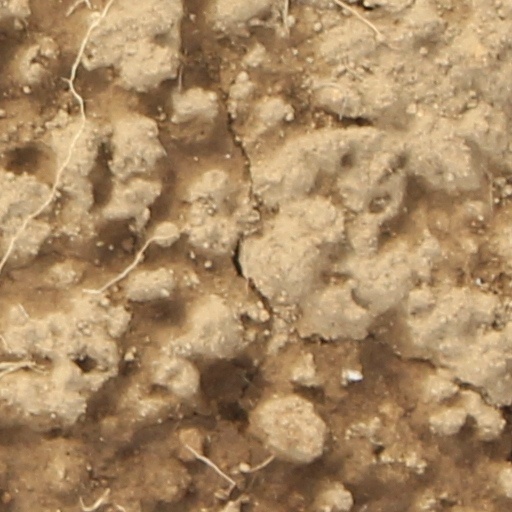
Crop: wheat